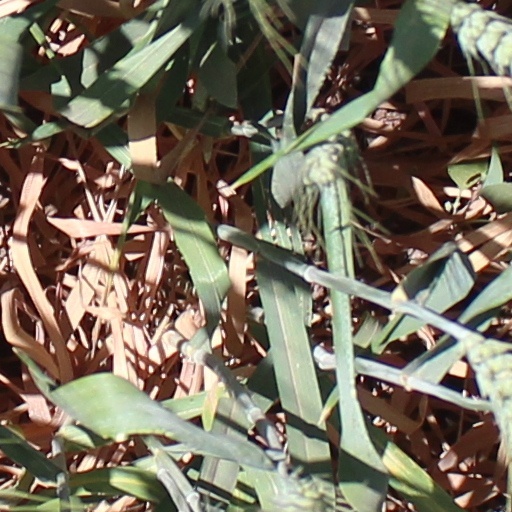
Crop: wheat